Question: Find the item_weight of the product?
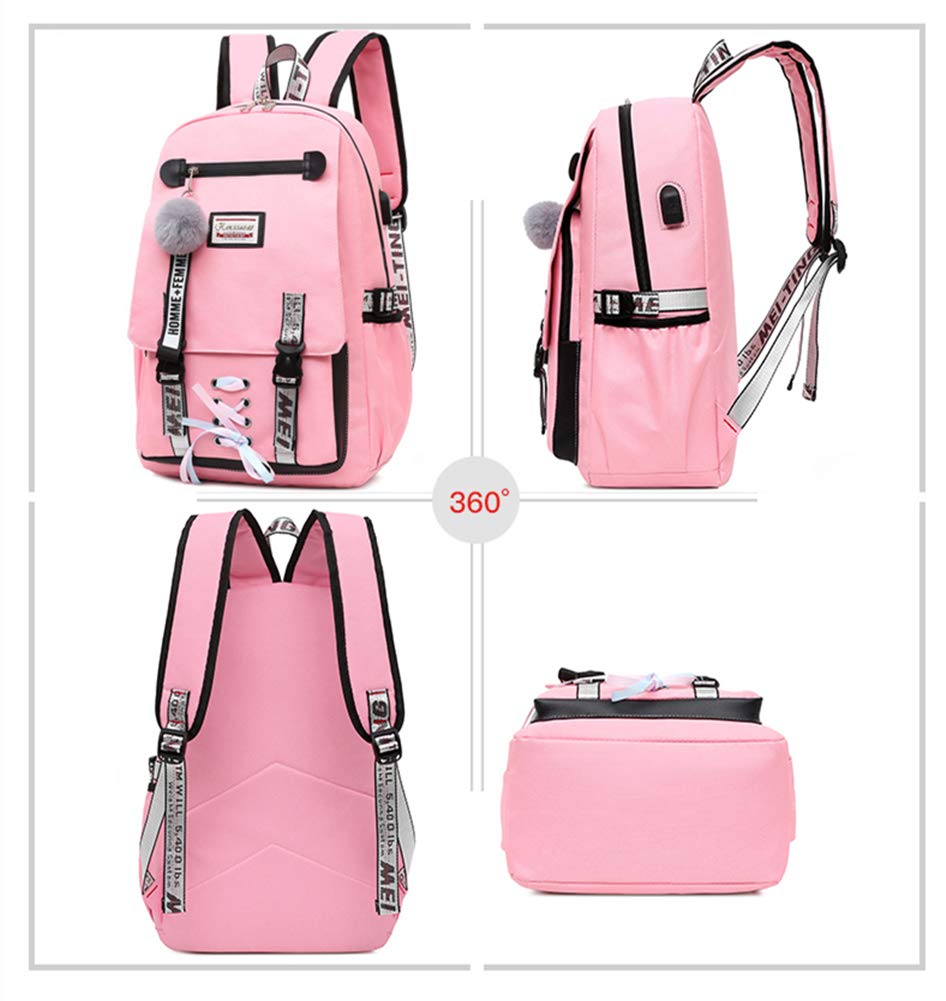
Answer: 5400.0 pound